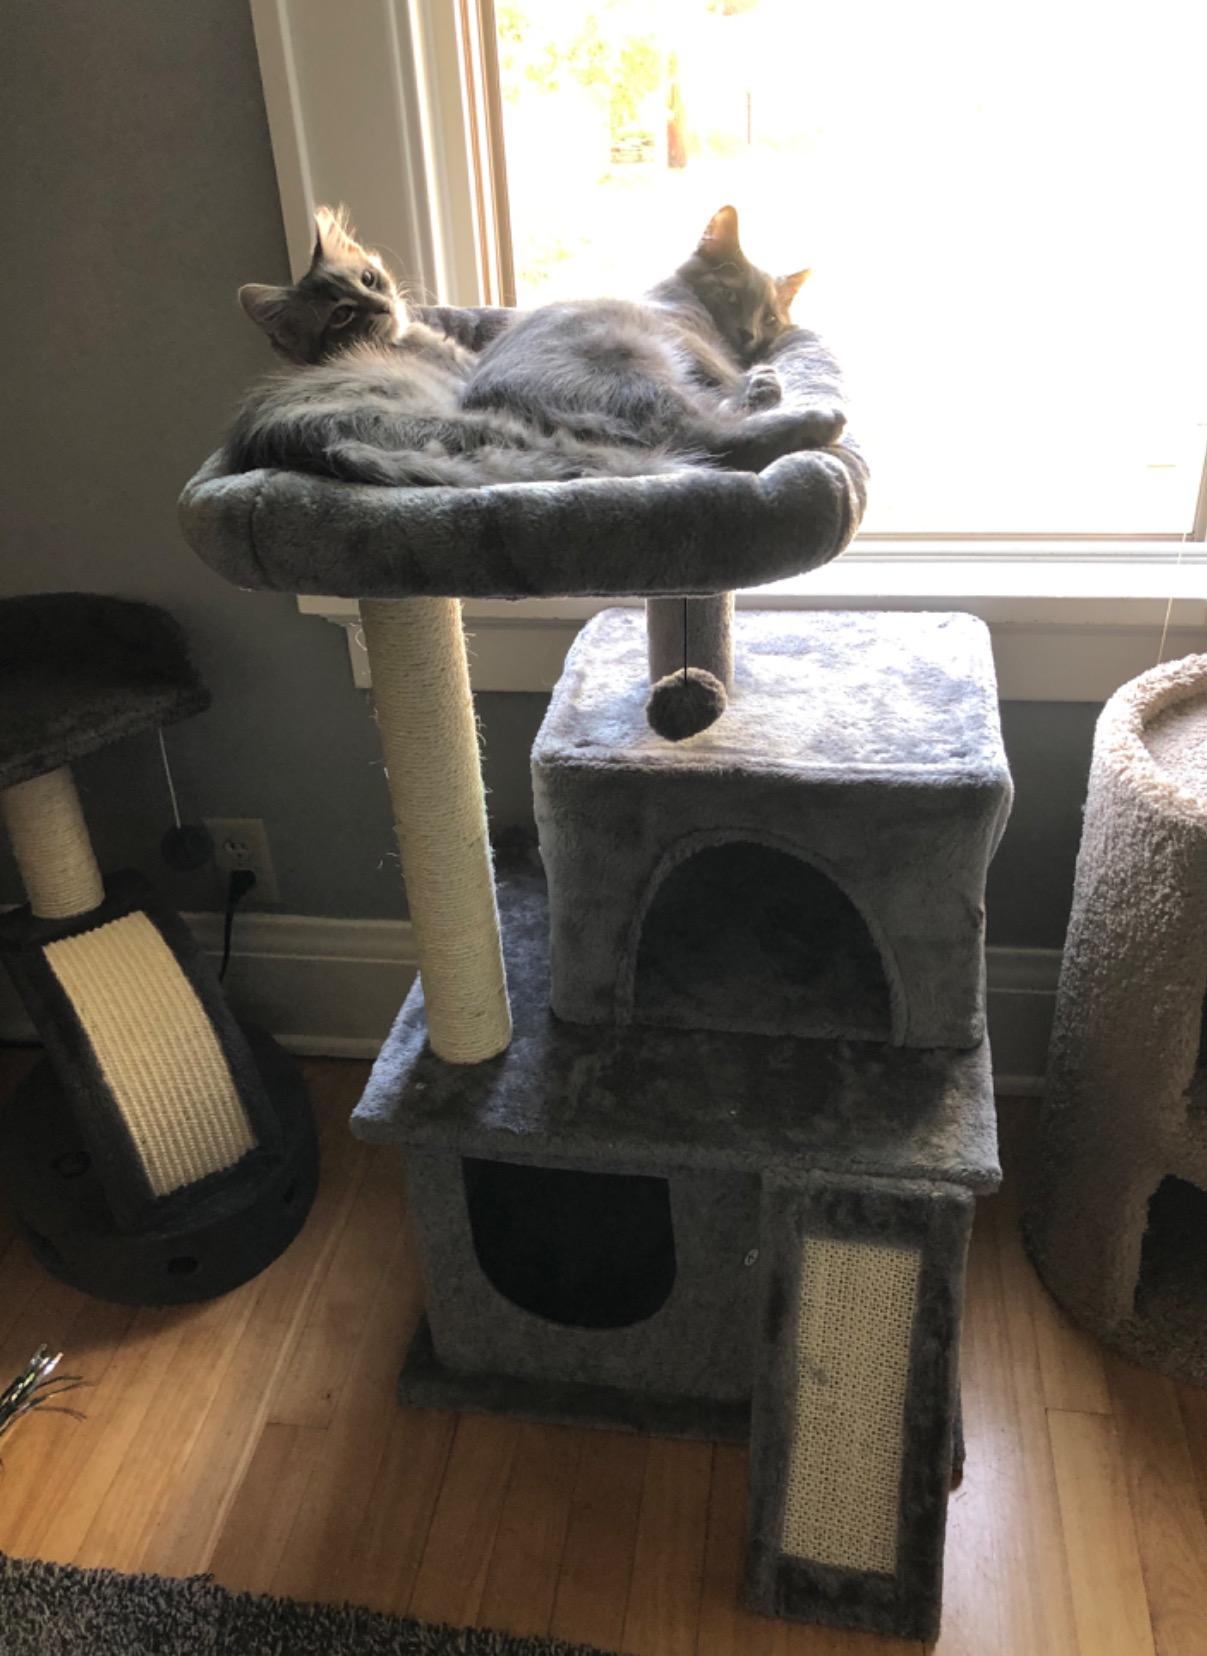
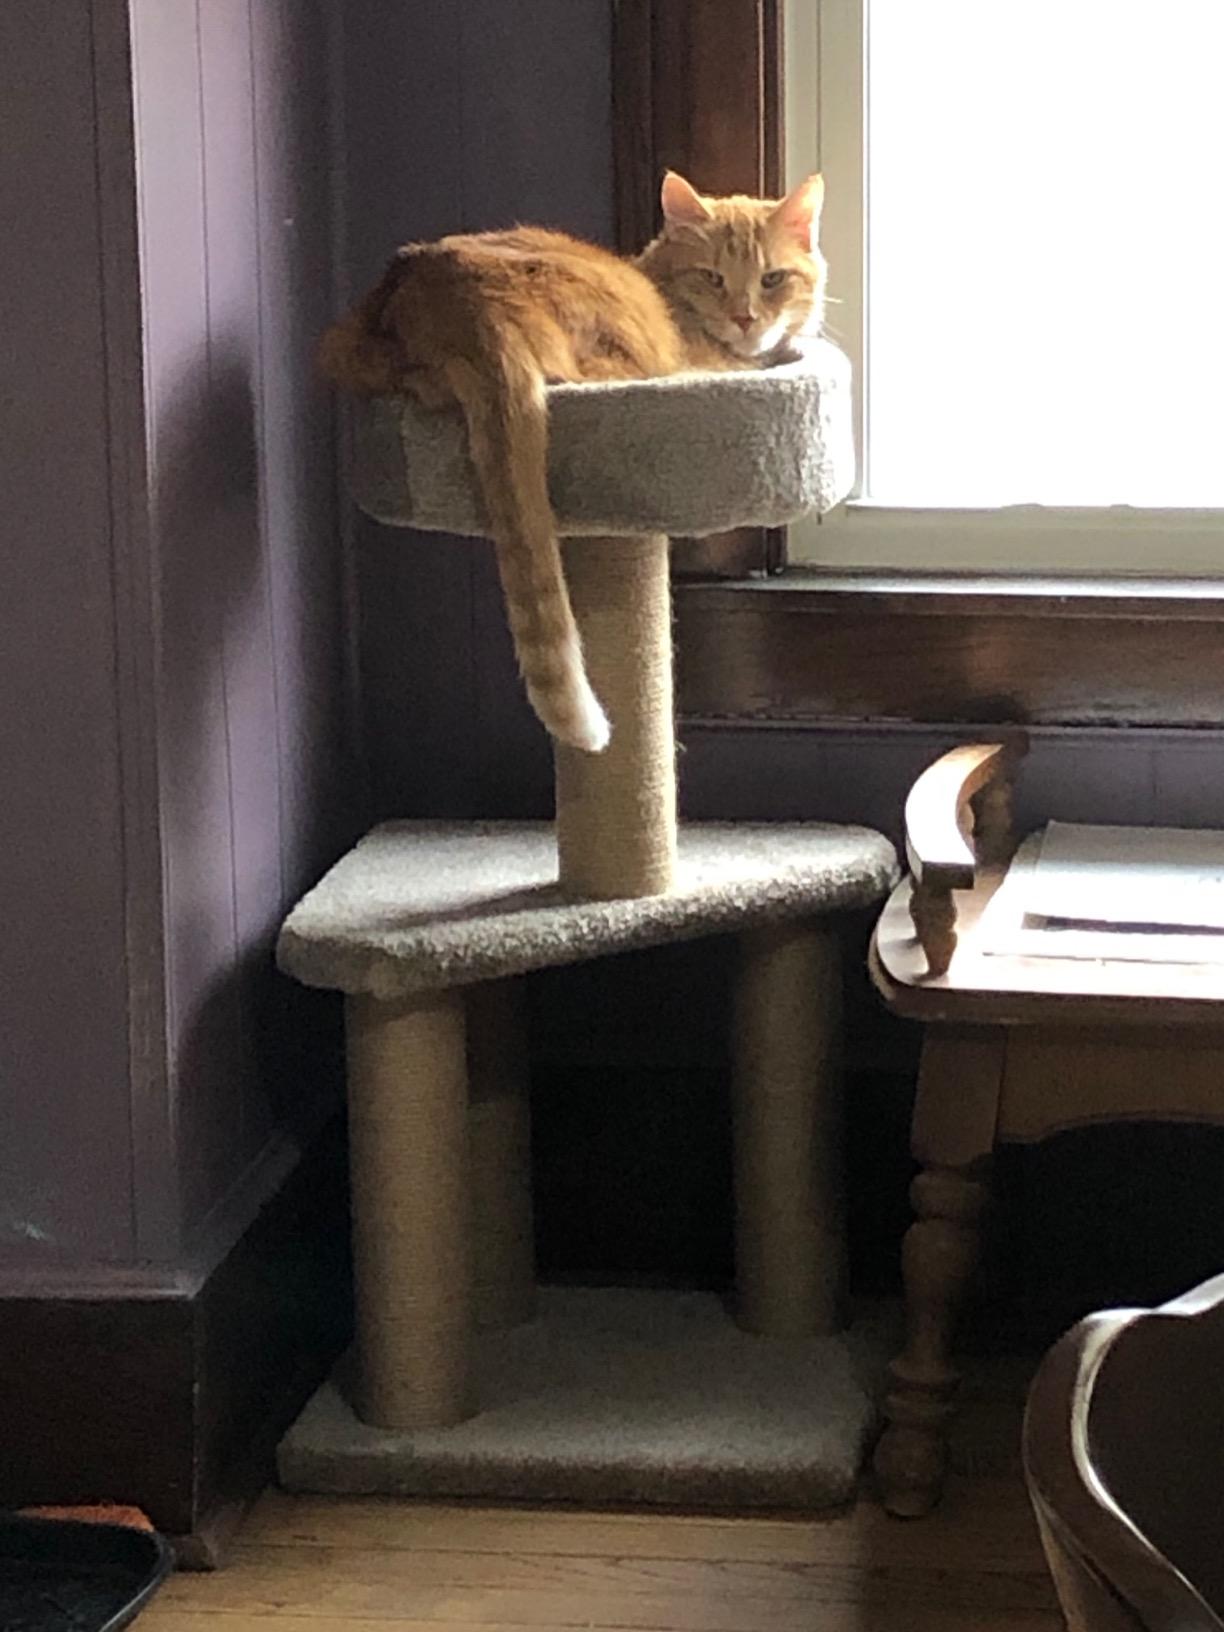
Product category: items_cat tree
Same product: no